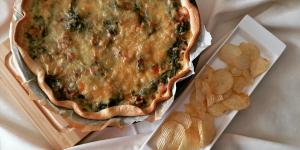
quiche de espinacas y pavo